Byaroza

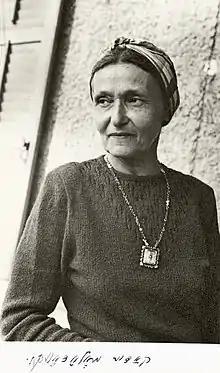
Kadia Molodowsky, Jewish poet and writer born in Byaroza

After the partitions, the town and the monastery were annexed by Russia in 1795. After the November Uprising of 1831 the town was captured by the Russian armies and then looted. The monastery was closed by tsarist authorities and in 1866, after the January Uprising, the whole complex was partially demolished, and the bricks were used for construction of a Russian prison and barracks nearby. The baroque church was destroyed in 1868. After the uprising, the town became a part of the so-called Pale of settlement and was repopulated with Jews expelled from other areas of the Russian Empire. By the 20th century, they constituted more than 70% of the city's inhabitants. In 1842, a new road was opened between Moscow and Warsaw and passed through the town, which started a period of economic prosperity. In 1871, a Warsaw-Moscow railroad was laid only from the town, connecting the town with the nearby major cities of Brest and Minsk. In 1878, the town had a marketplace, 7 streets and approximately 200 houses. Both the town and the adjoining area had approximately 5,000 inhabitants. Apart from the Catholic and Uniate Churches, there was also a synagogue, Jewish baths and a market just outside the city limits.